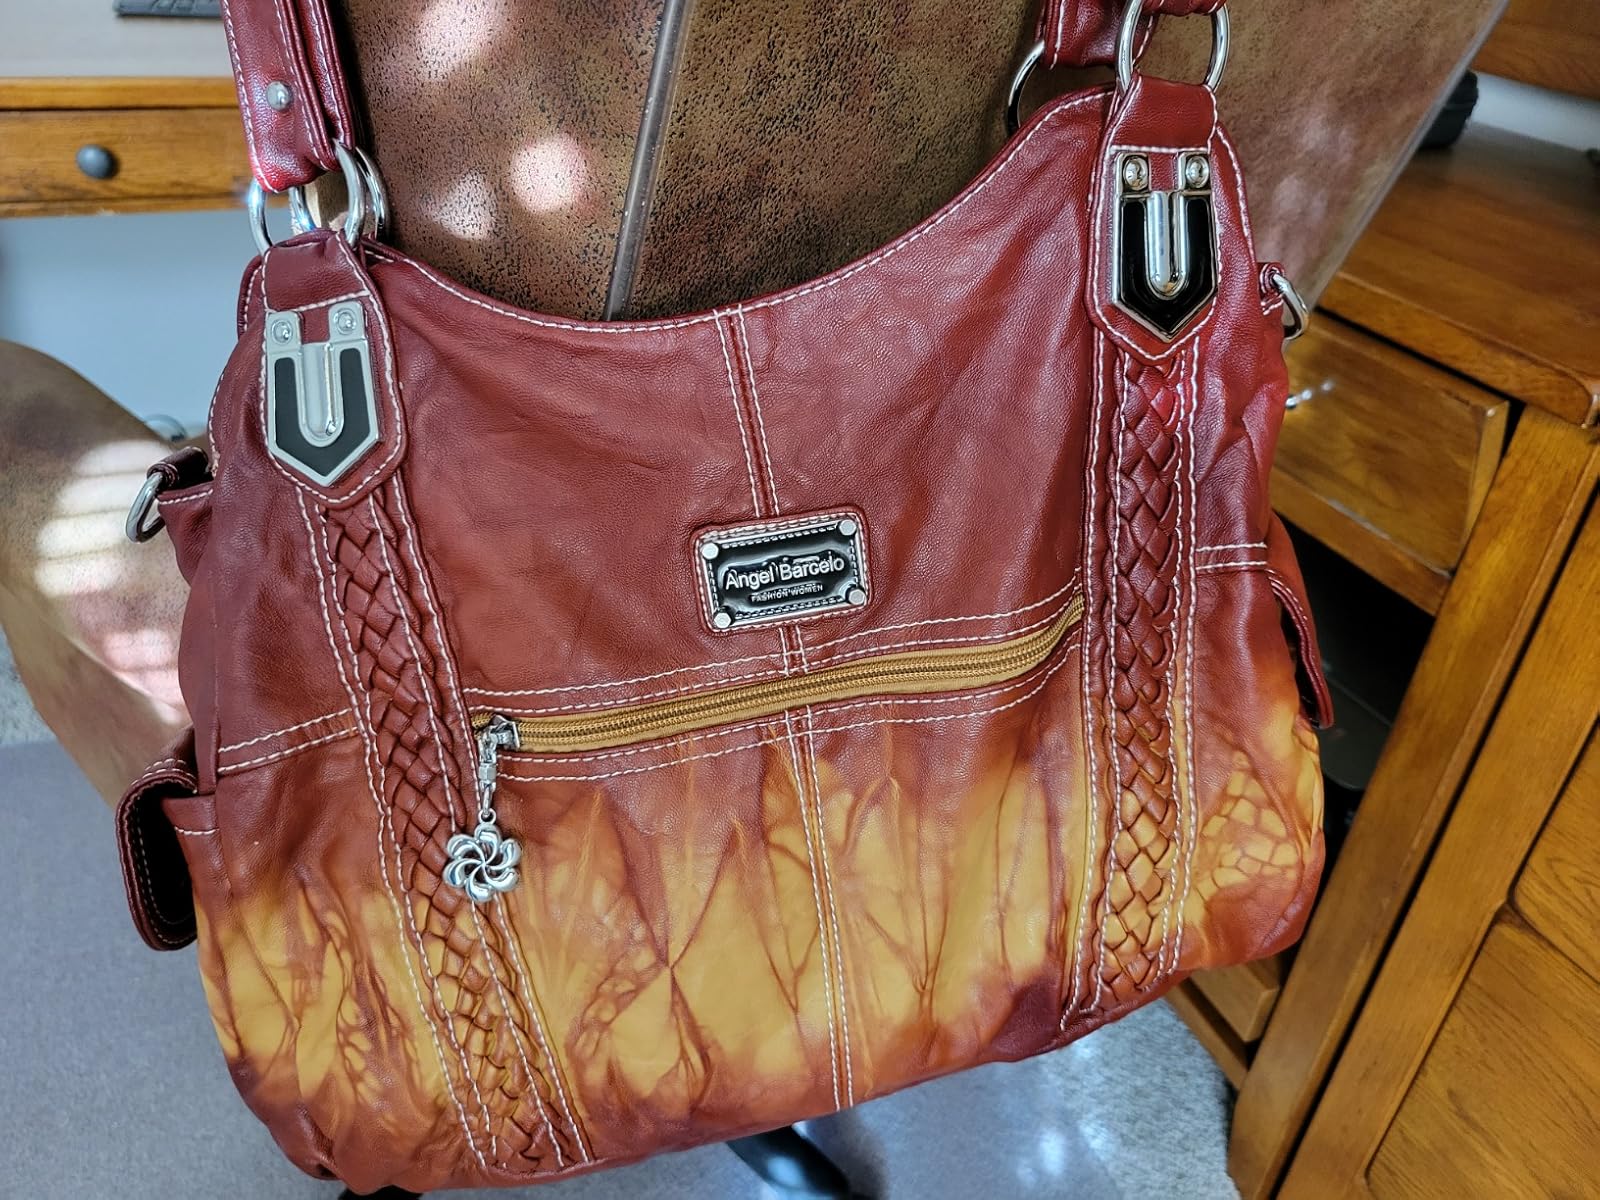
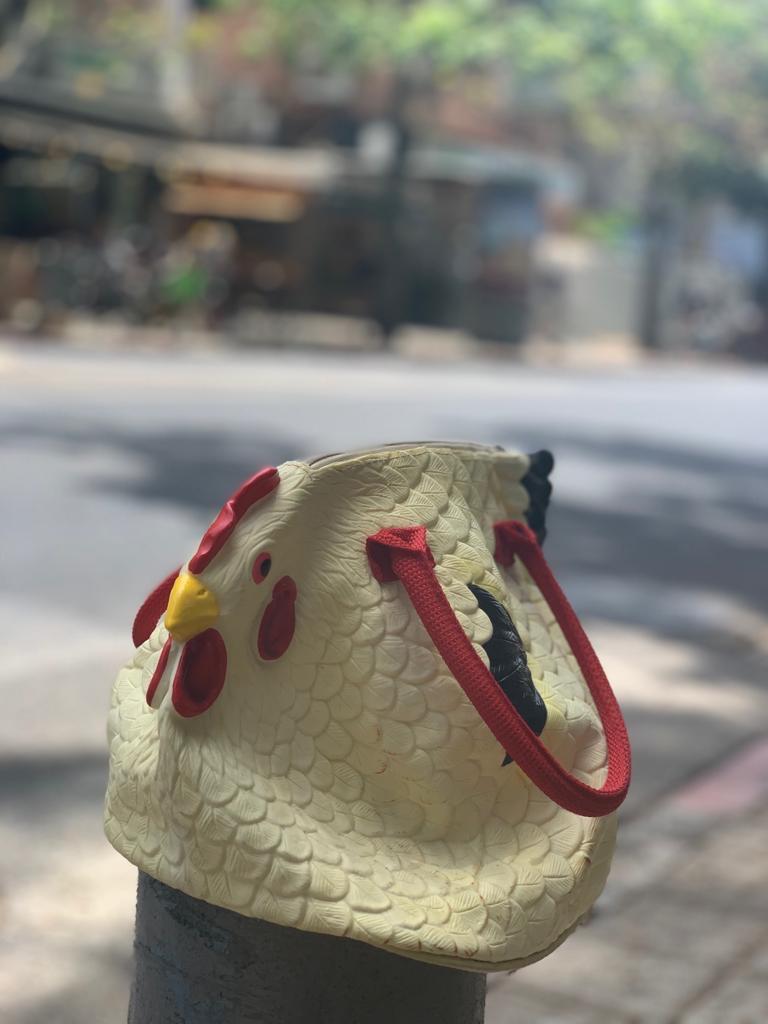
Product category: accessories_handbag
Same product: no